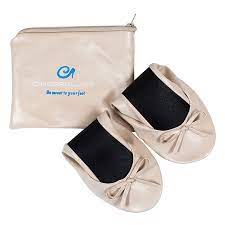
Label: Ballet Flat